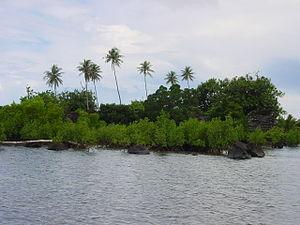
La Convention du patrimoine national, menée par l'Organisation des Nations unies pour l’éducation, la science et la culture désigne, en 1972, tous les sites du patrimoine mondial. D'après l'article 11.4 de la convention, l'UNESCO, ainsi que le Comité du patrimoine mondial, peuvent citer chaque lieu dans lequel des opérations majeures doivent être effectuées sur une Liste du patrimoine mondial en péril. Cette liste a été conçue pour informer la communauté internationale des conditions menaçant les caractéristiques mêmes qui ont permis l'inscription d'un bien et pour encourager des mesures correctives.